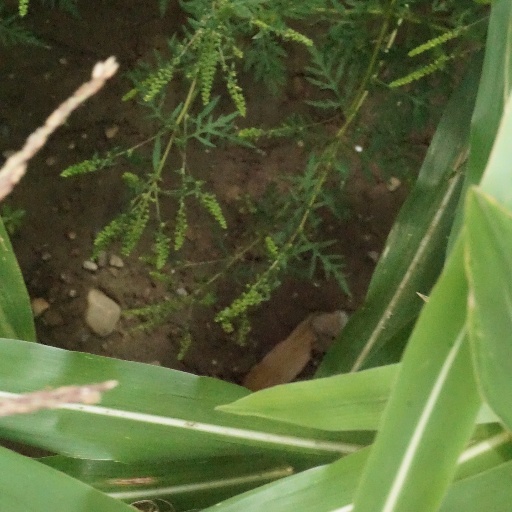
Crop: maize; corn